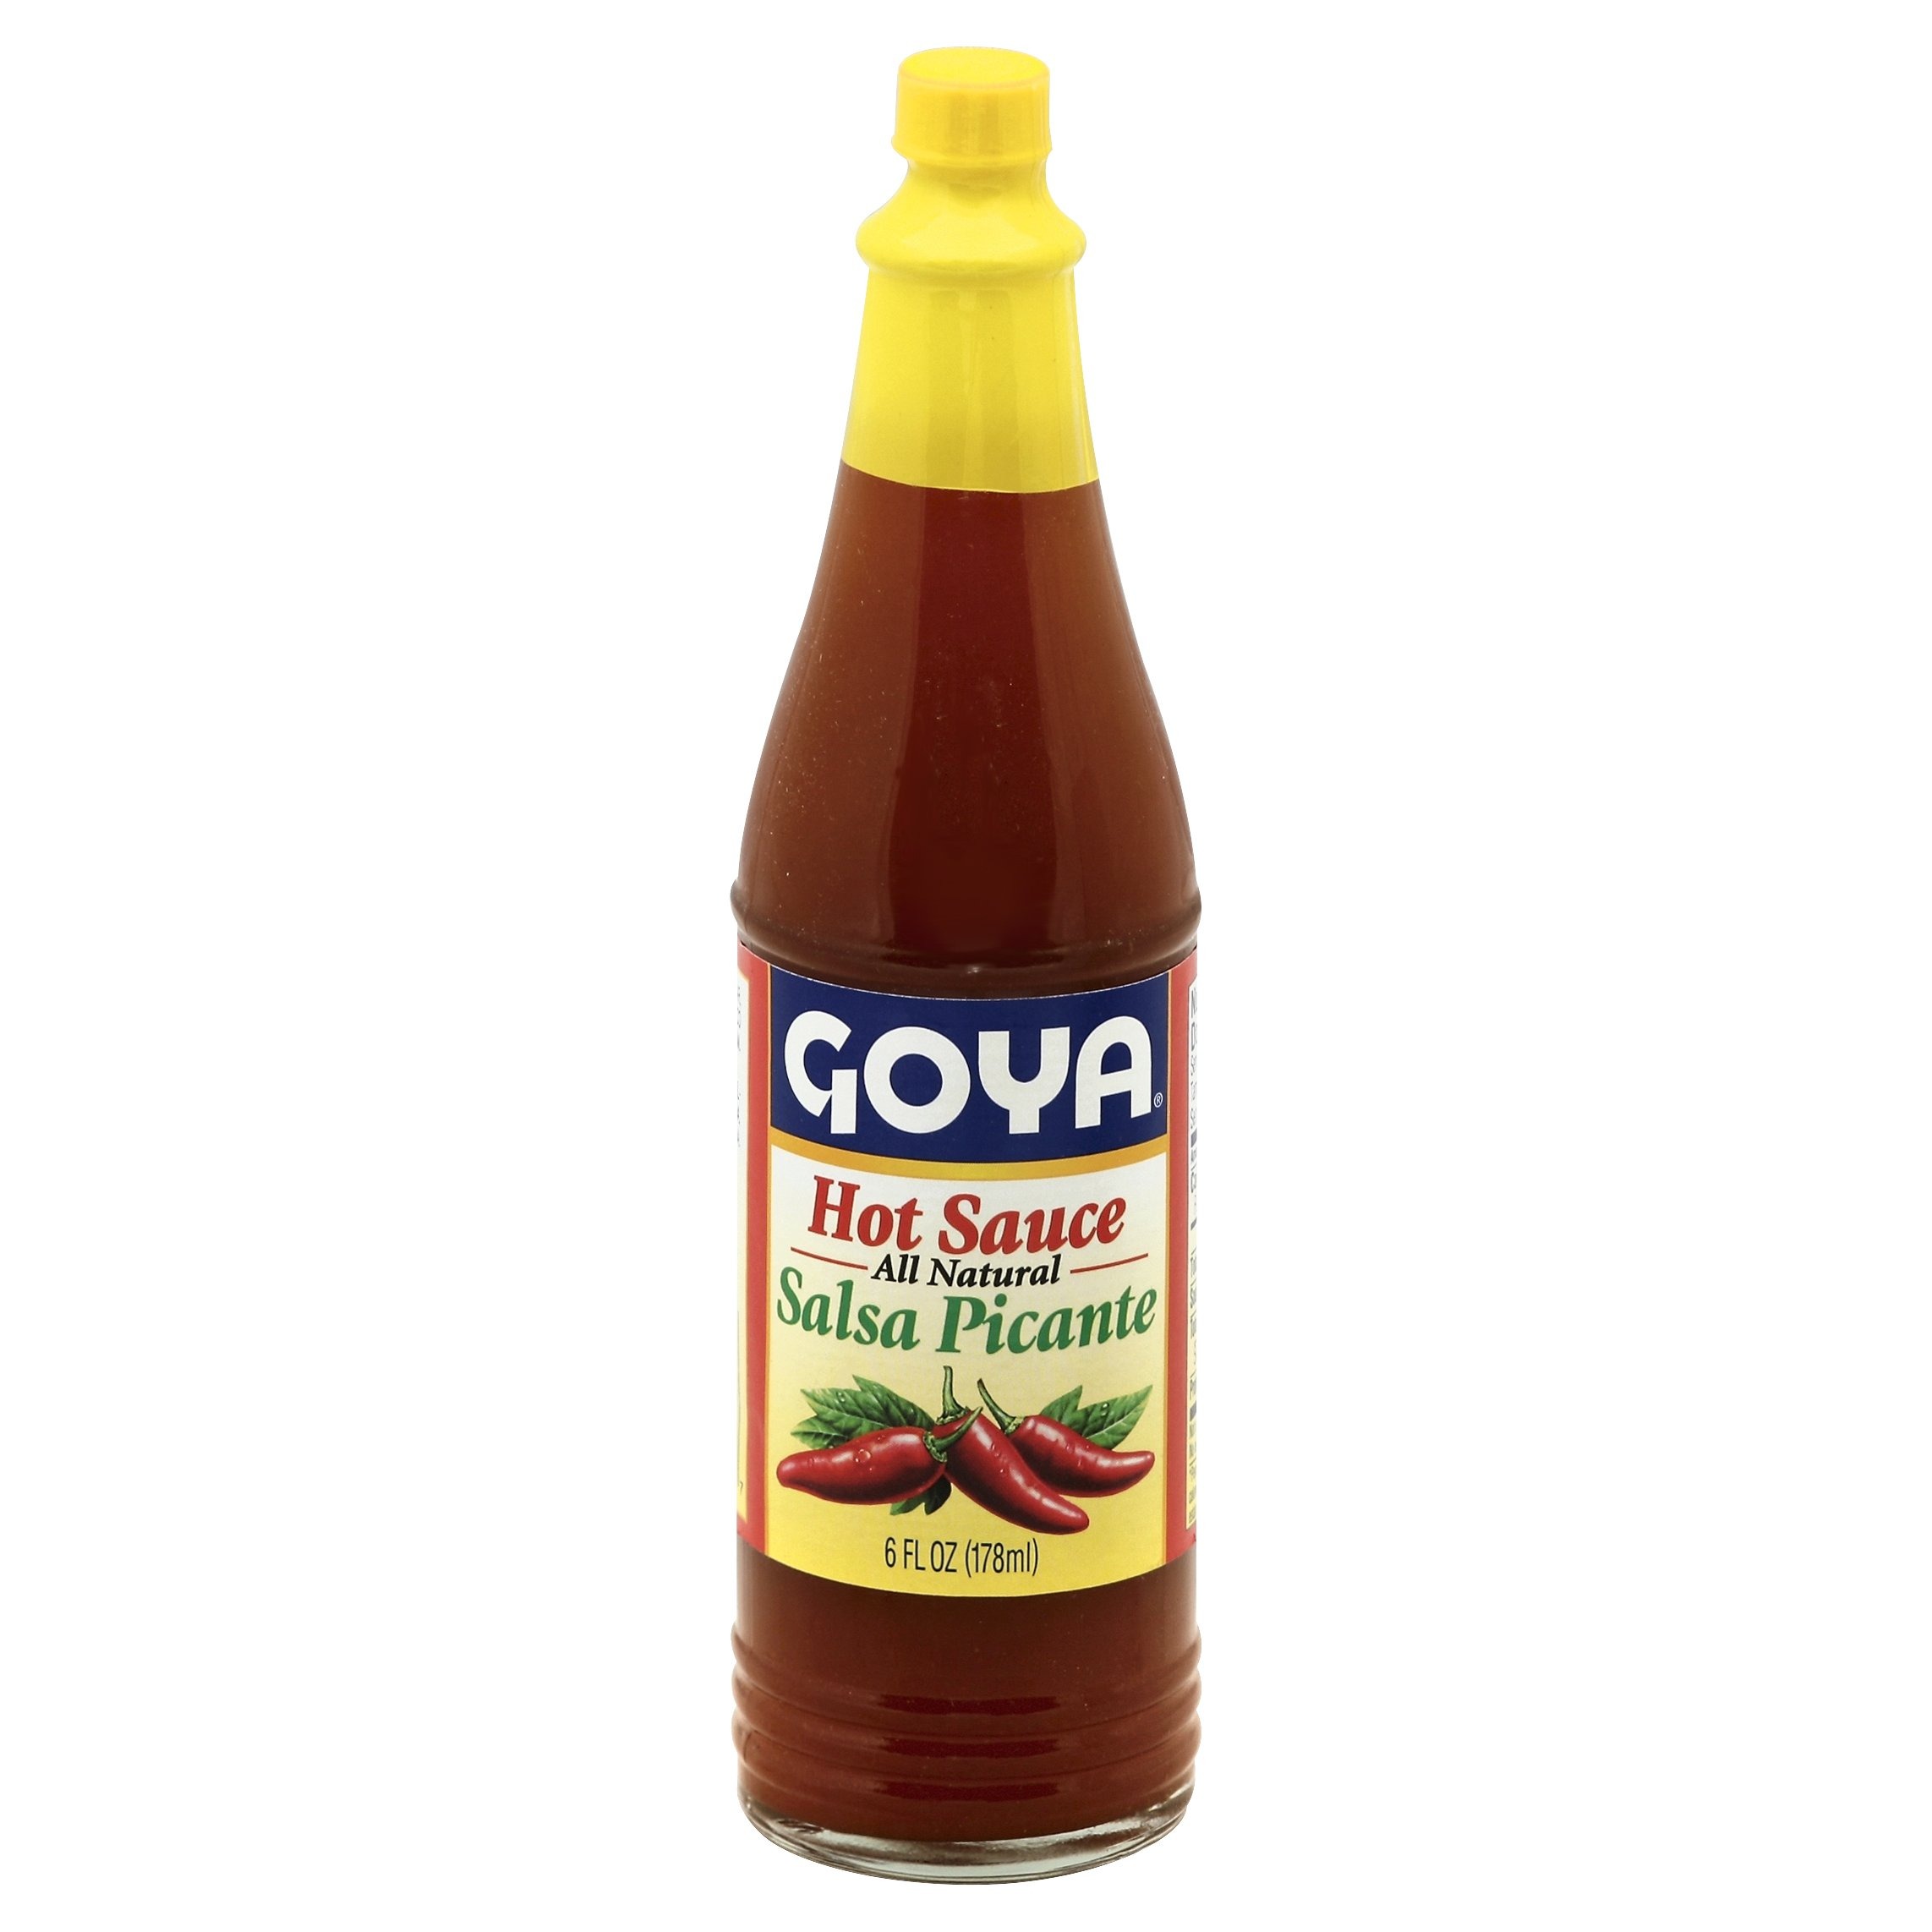
Item Name: Goya All Natural Hot Sauce, 6-Fluid Ounce (Pack of 24)
Bullet Point 1: Goya Foods, since 1936
Bullet Point 2: Authentic Hispanic ingredients, robust seasonings and convenient preparation
Bullet Point 3: A leader in the Latin American food industry and a trusted American brand
Bullet Point 4: Product of Mexico
Bullet Point 5: Kosher Certified
Product Description: Traditional hot pepper sauce made with the perfect blend of Louisiana hot and Tabasco peppers. Goya brings the best foods of Latin America to your kitchen so you can create authentic, delicious meals. The premier source for authentic Latino cuisine, Goya Foods is the largest, Hispanic-owned food company in the United States. Founded in 1936 by Don Prudencio Unanue and his wife Carolina, both from Spain, the Goya story is as much about the importance of family as it is about achieving the American dream.
Value: 144.0
Unit: Fl Oz

Price: 2.27